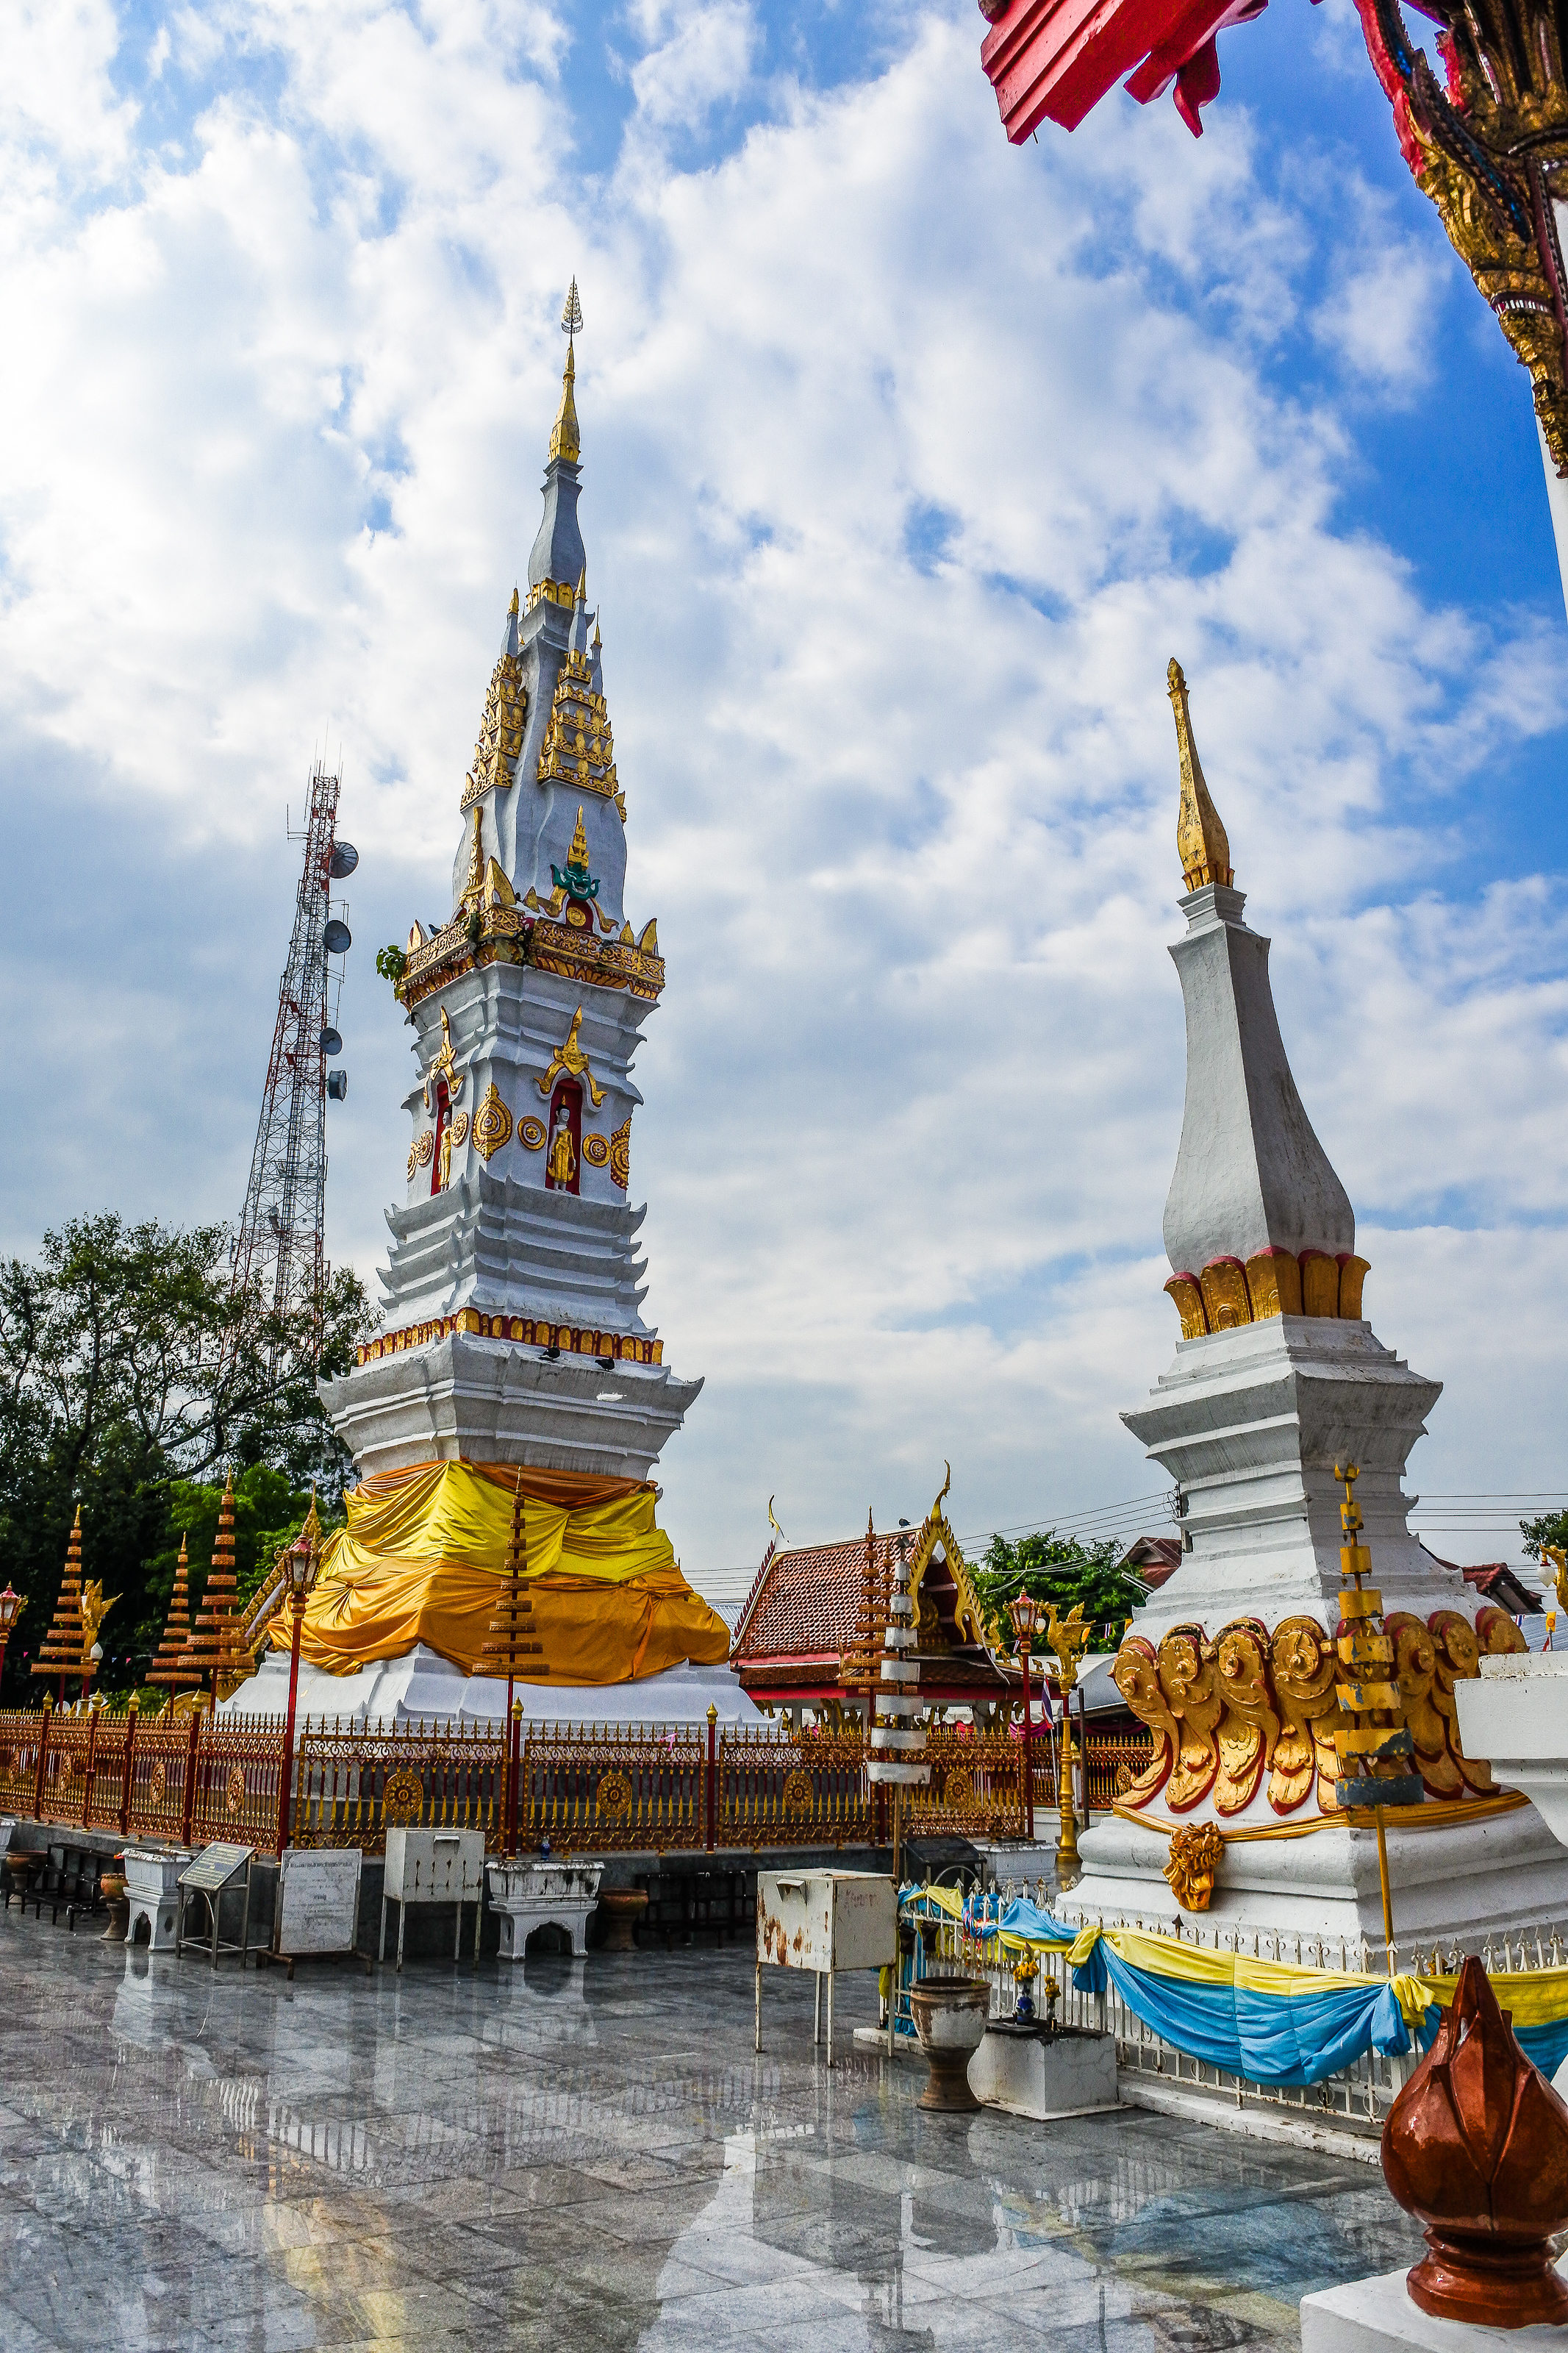
anand, mahathad, relic, chedi, yasothorn, prathat, yasothon, building, mahatat, phra, mahathat, buddha, thailand, landmark, pra, phrathad, thad, old, tat, thai, history, ancient, stupa, phathat, disciple, pratat, maha, phathad, gold, ananda, architecture, anon, art, asia, pha, northeast, wat, buddhism, monk, phrathat, religion, arnon, pagoda, monastery, esan, culture, buddhist, temple, travel, sky, spire, place of worship, tower, cloud, leisure, shrine, steeple, tourist attraction, world, tourism, city, vacation